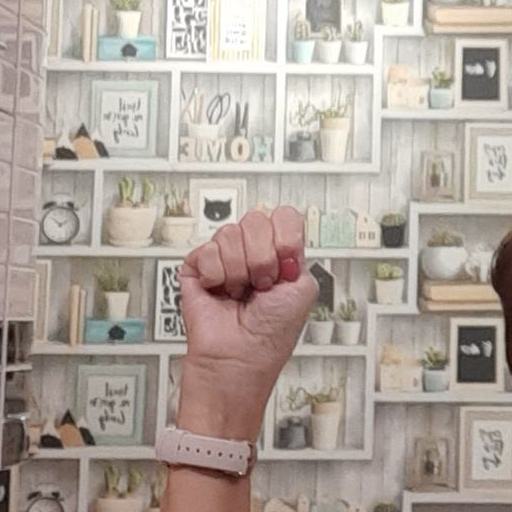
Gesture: fist